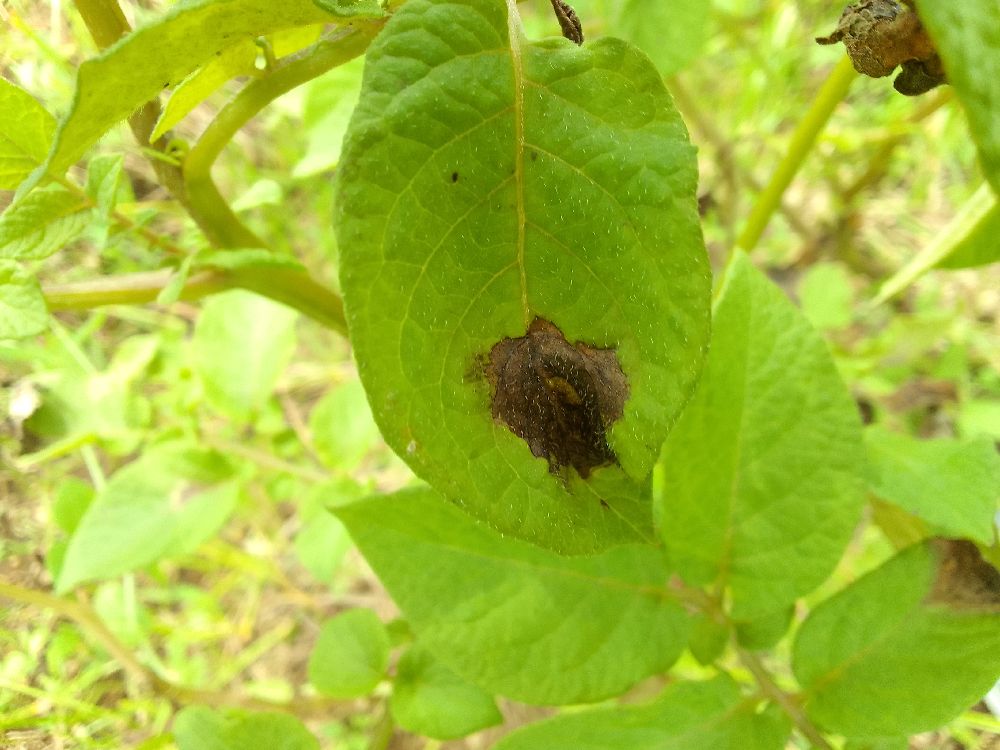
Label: Late blight